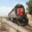
Label: train